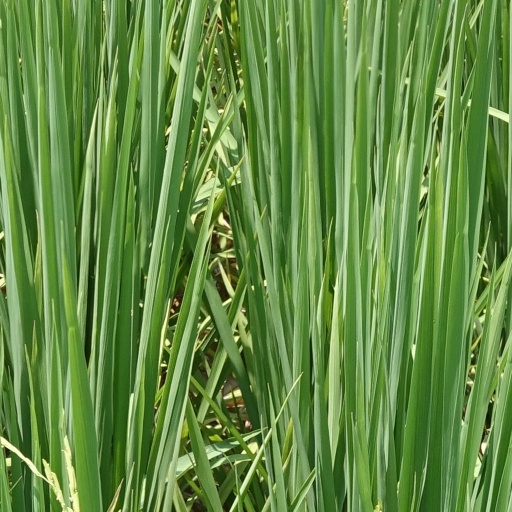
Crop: rice